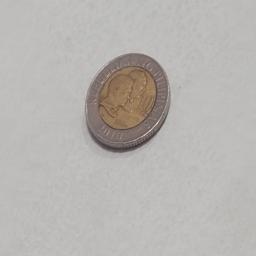
Label: 10_Old_Front